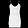
Label: Dress